Stal Stalowa Wola

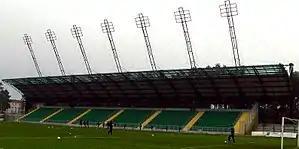
Subcarpathian Football Center

Stal Stalowa Wola plays its home matches at the Subcarpathian Football Center at the Hutnicza 10a Street. It opened in 2020 and has been the home stadium of Stal Stalowa Wola since its completion. The stadium has lighting and a heated pitch. It holds 3,764 people (including 258 seats for visitors fans). In the first match at the new stadium, on 29 February 2020, Stal drew 0–0 with Bytovia Bytów (it was also the inauguration of artificial lighting).